The Best Exotic Marigold Hotel

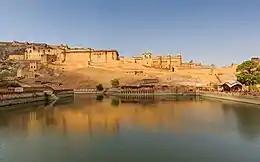
Footage was also shot in and around Amer Fort.

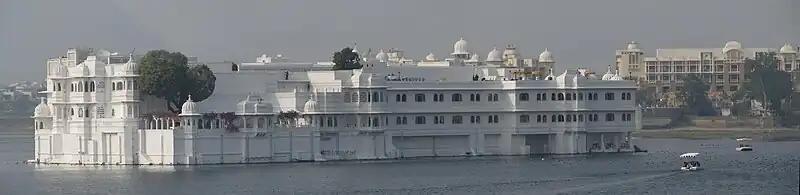
A culminating scene was shot at the insular Lake Palace Hotel on Lake Pichola.

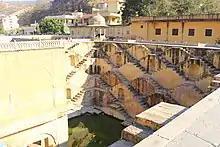
The Panna Meena ka Kund stepwell.

Principal photography began on 10 October 2010 in India. Most of the filming took place in the Indian state of Rajasthan, including the cities of Jaipur and Udaipur. In Jaipur, filming took place around the City Palace, the Marigold market, and on crowded buses. Other scenes were shot in Kishangarh, and on the outskirts of Jaipur, footage was shot at Kanota Fort, which stood in for the Viceroy Club. The place where Sonny and Sunaina meet in the film was shot nearby at the stepwell Panna Meena ka Kund near Amer Fort, a 10th-century establishment noted for its "ten stories of pale golden stone steps." Ravla Khempur was chosen as the site for the Best Exotic Marigold Hotel; it is an equestrian hotel that was originally the palace of a tribal chieftain, located about an hour and a half outside of Udaipur in the village of Khempur. Madden considered the building to have a magical quality and unmistakable charm, remarking that it had "something special that could ultimately draw the characters in. It had these wonderful cool dark interiors, with glimpses of saturated light and the teeming life outside its walls." Production designer Alan MacDonald, who won Best Art Direction in a Contemporary Film from the Art Directors Guild for his work, was brought in to embellish the interiors, intentionally making it clash with "interesting furniture inspired by colonial India, mismatched local textiles, all mixed together with modern plastic bits and pieces, with everything distressed and weather beaten." Footage was also shot at the Lake Palace Hotel at Lake Pichola.